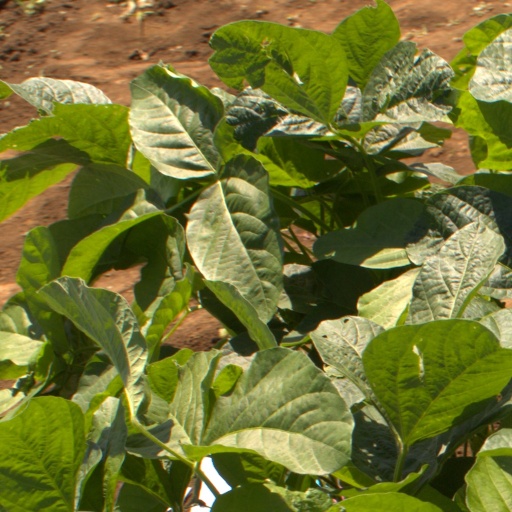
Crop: soybean